Berryville Agriculture Building

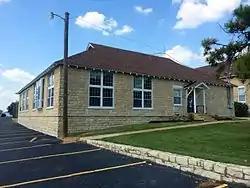

The Berryville Agriculture Building is a historic school building, located in a large school complex on the west side of Berryville, Arkansas. It is an L-shaped stone Plain Traditional structure, built in 1940 pursuant to the terms of the Smith–Hughes Act providing for a vocational agricultural teaching environment. The main facade faces east, with the entrance off-center to the north, sheltered by a gabled porch hood. A single window is located on the wall further south.